Samba

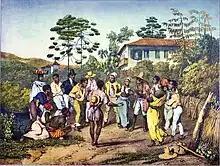

There is no consensus among experts on the etymology of the term "samba". A traditionalist view that defends that the etymon comes from the Bantu was in the "Diário de Pernambuco" in 1830. The term was documented in the publication in a note opposing the sending of soldiers to the "c"ountryside of Pernambuco State as a disciplinary measure, as there they could be idle and entertained with "fishing of corrals [traps to catch fish], and climbing coconut trees, in whose hobbies viola and samba will be welcomed ". Another old appearance was recorded in the humorous Recife newspaper "O Carapuceiro", dated February 1838, when Father Miguel Lopes Gama of Sacramento wrote against what he called "the samba d'almocreve" – not referring to the future musical genre, but a kind of merriment (dance drama) popular for black people of that time. According to Hiram Araújo da Costa, over the centuries, the festival of dances of enslaved people in Bahia were called samba. In Rio de Janeiro, the word only became known at the end of the 19th century, when it was linked to rural festivities, to the area of Black people and to the "north" of the country, that is, the Brazilian Northeast.